Hector Arana

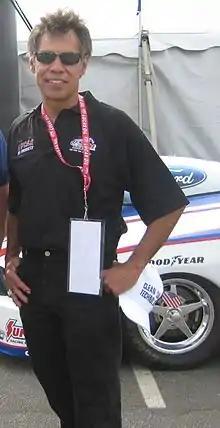
Hector Arana

Hector Arana is an NHRA Full Throttle Drag Racing Pro Stock Motorcycle racer. In the 2009 season he won the Motorcycle season championship.